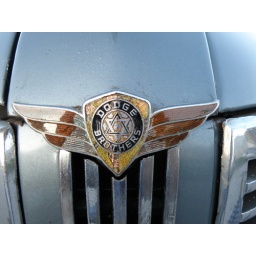
There were three antique cars in train station parking lot...this is logo on front of a 1930's Dodge